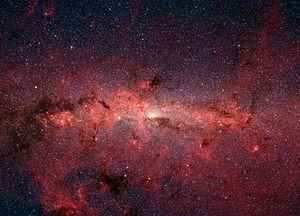
Cœur de la voie lactée vu en infra-rouge par le téléscope spatial Spitzer de la NASA. Dans cette zone des centaines de milliers d'étoiles gravitent autour du centre galactique. En lumière visible, cette région n'est pas visible car elle est cachée par une grande quantité de poussière interstellaire. Polski: Zdjęcie wykonane w podczerwieni przez należący do NASA Kosmiczny Teleskop Spitzera ukazuje setki tysięcy gwiazd zgromadzonych wokół centralnych rejonów Naszej Galaktyki. Ten region jest niewidoczny w zakresie światła widzialnego, gdyż jest przysłaniany przez obłoki pyłu usytuowane pomiędzy Ziemią a centrum Galaktyki Türkçe: Samanyolu'nun NASA'nın çektiği ve galaksideki binlerce yıldızın yüzlercesini gösteren bir kızılötesi görüntüsü."
Une galaxie est un assemblage d'étoiles, de gaz, de poussières, de vide et peut-être essentiellement de matière noire, contenant parfois un trou noir supermassif en son centre.